Bowie knife

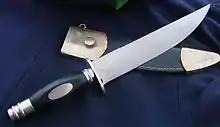
An early Bowie of the type made for Rezin Bowie and commissioned by the Bowies to Searles and Constable. This is a copy of the Fowler Bowie currently displayed at the Alamo.

The historical Bowie knife was not a single design but was a series of knives improved several times by Jim Bowie over the years. The earliest such knife, made by Jesse Clift at Bowie's brother Rezin's request, resembled Spanish hunting knives of the day, and differed little from a common butcher knife. The blade, as later described by Rezin Bowie, was long, thick and wide. It was straight-backed, described by witnesses as "a large butcher knife", and having no clip-point nor any handguard, with a simple riveted wood scale handle.